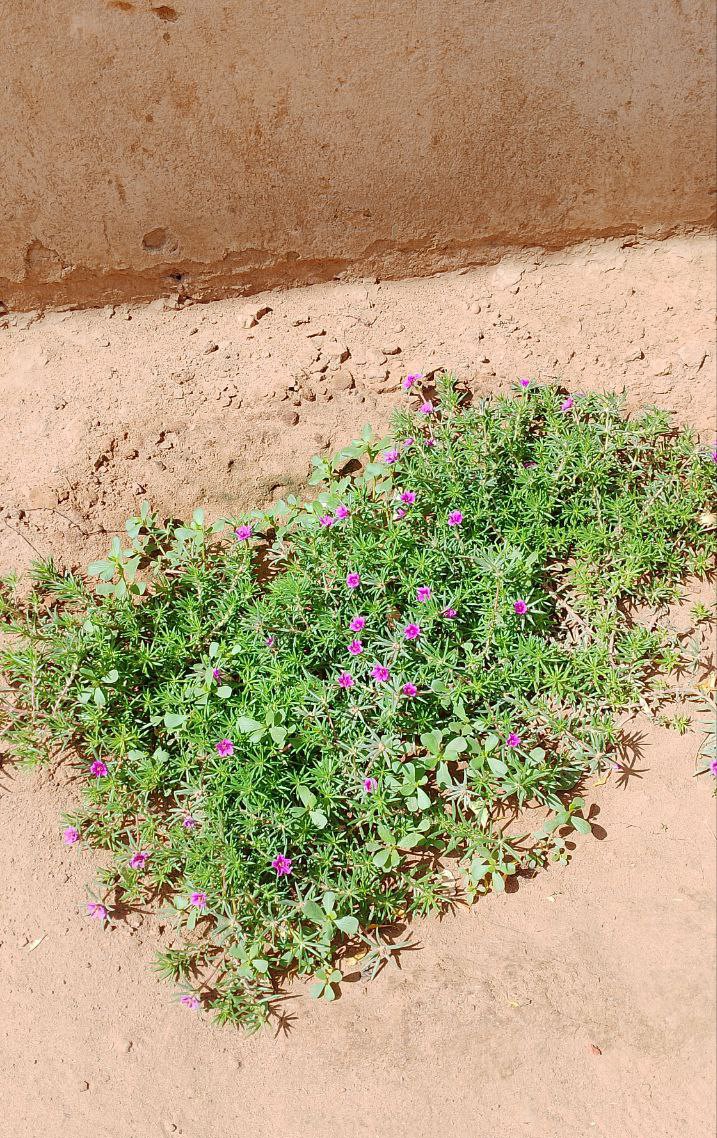
الوصف بالفصحى: رورد تزهر في الصباح الباكر
الوصف بالعامية السودانية: ورود صباح الخير
التصنيف: Nature & Landscape